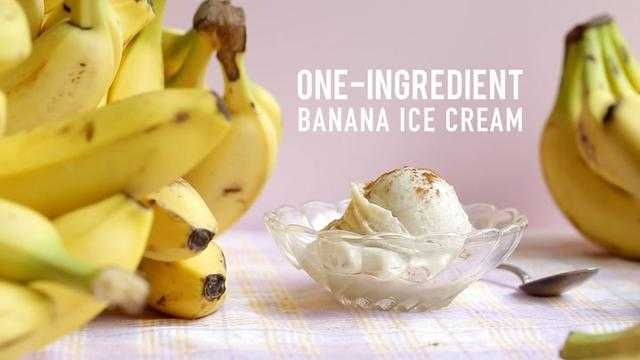
Label: Banana